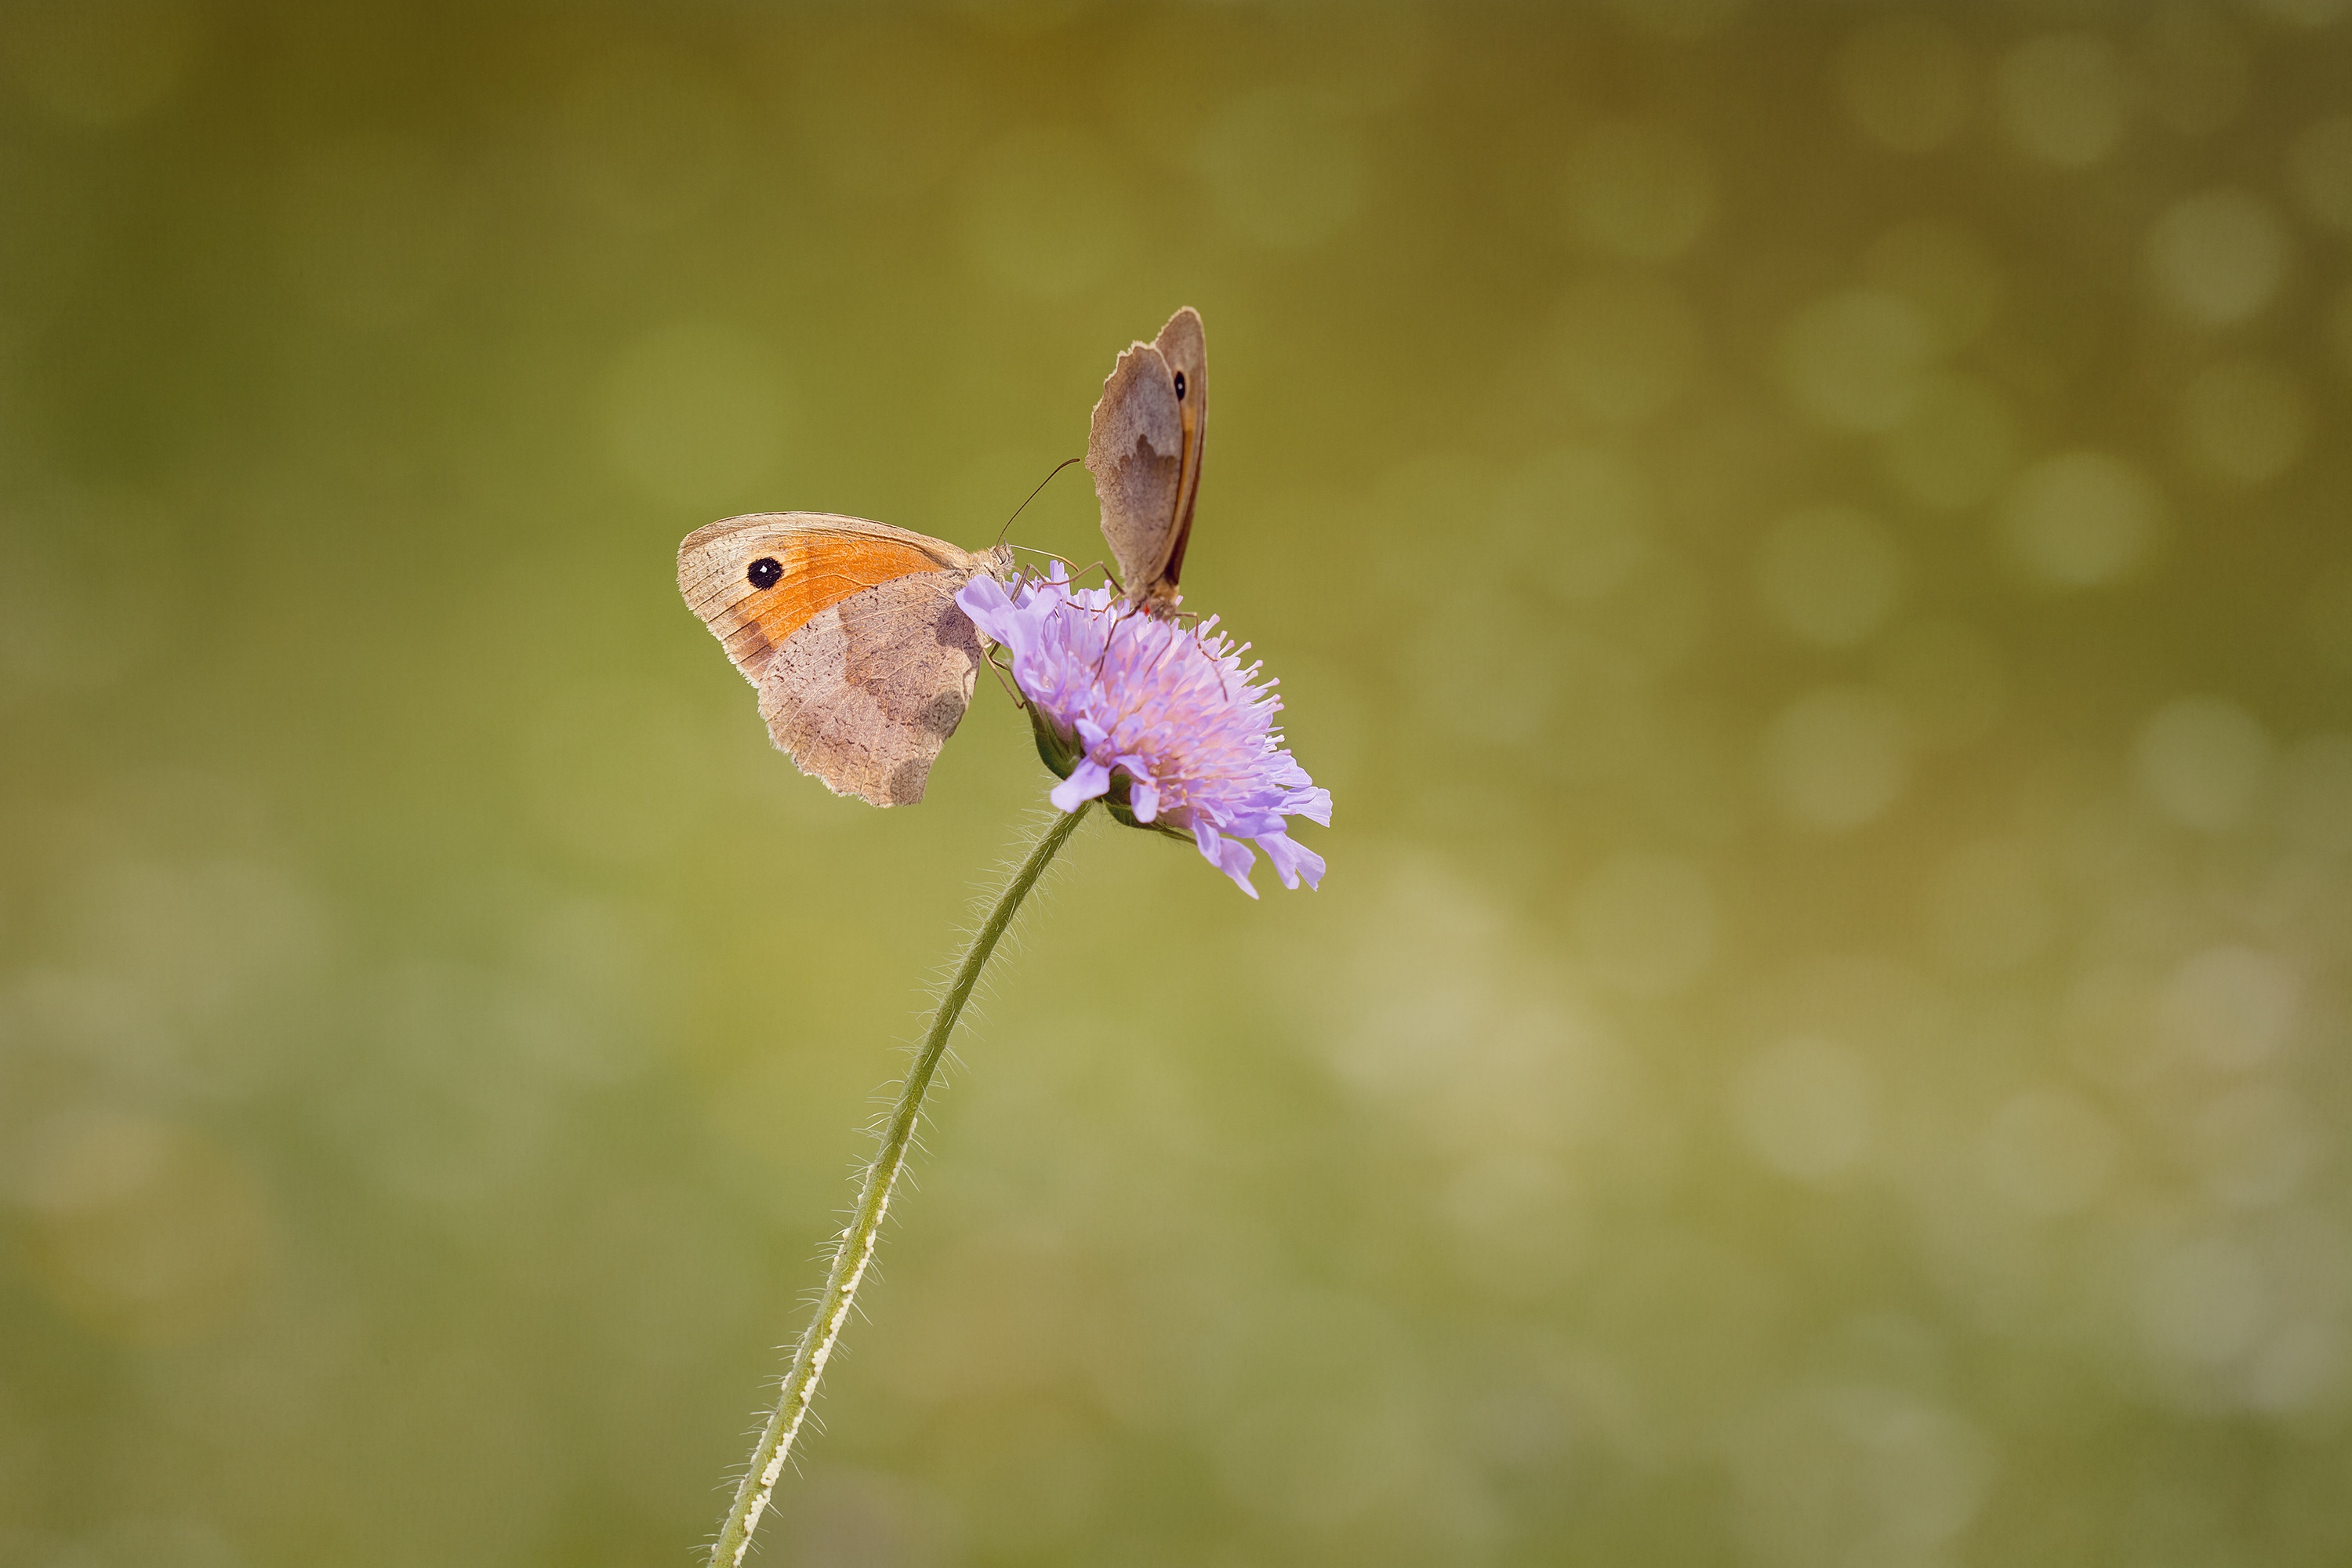
nature, blossom, photography, flower, bloom, animal, summer, insect, two, butterfly, close, flora, fauna, invertebrate, close up, wild life, pointed flower, butterflies, nectar, flight insect, macro photography, edelfalter, meadow brown, satyrinae, deaf skabiose, scabiosa columbaria, landed, arrived, moths and butterflies